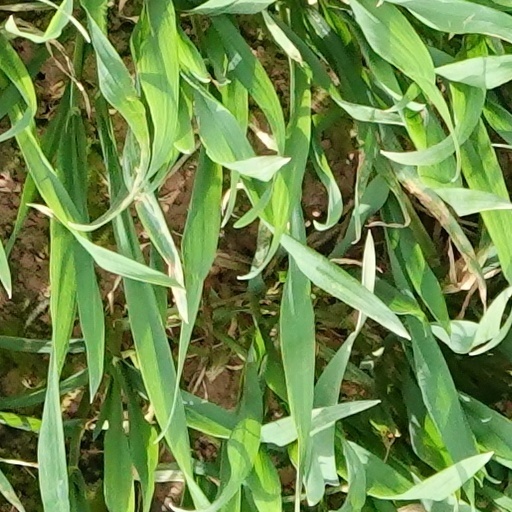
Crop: wheat